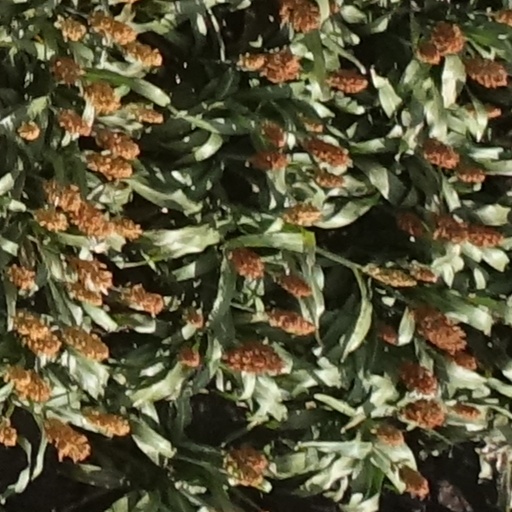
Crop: sorghum